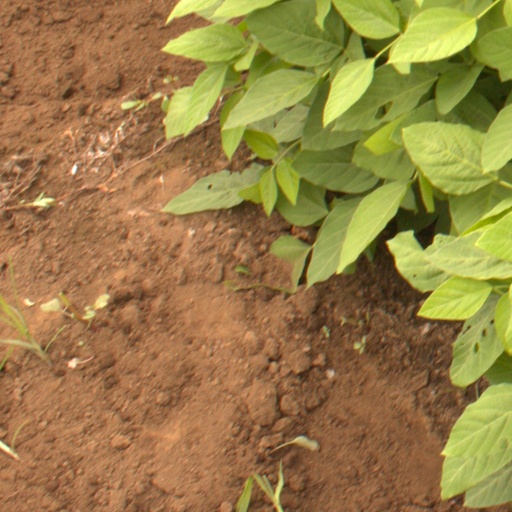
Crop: soybean